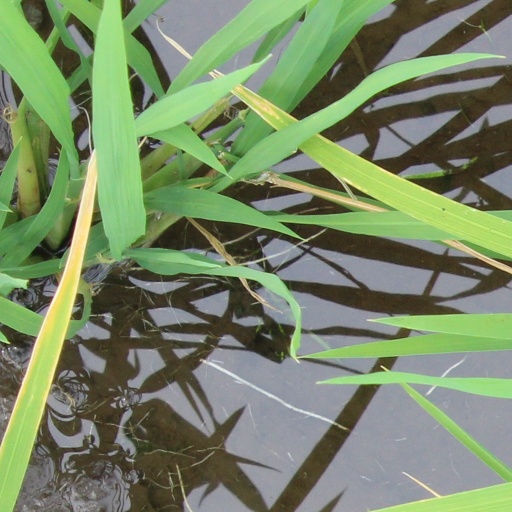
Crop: rice